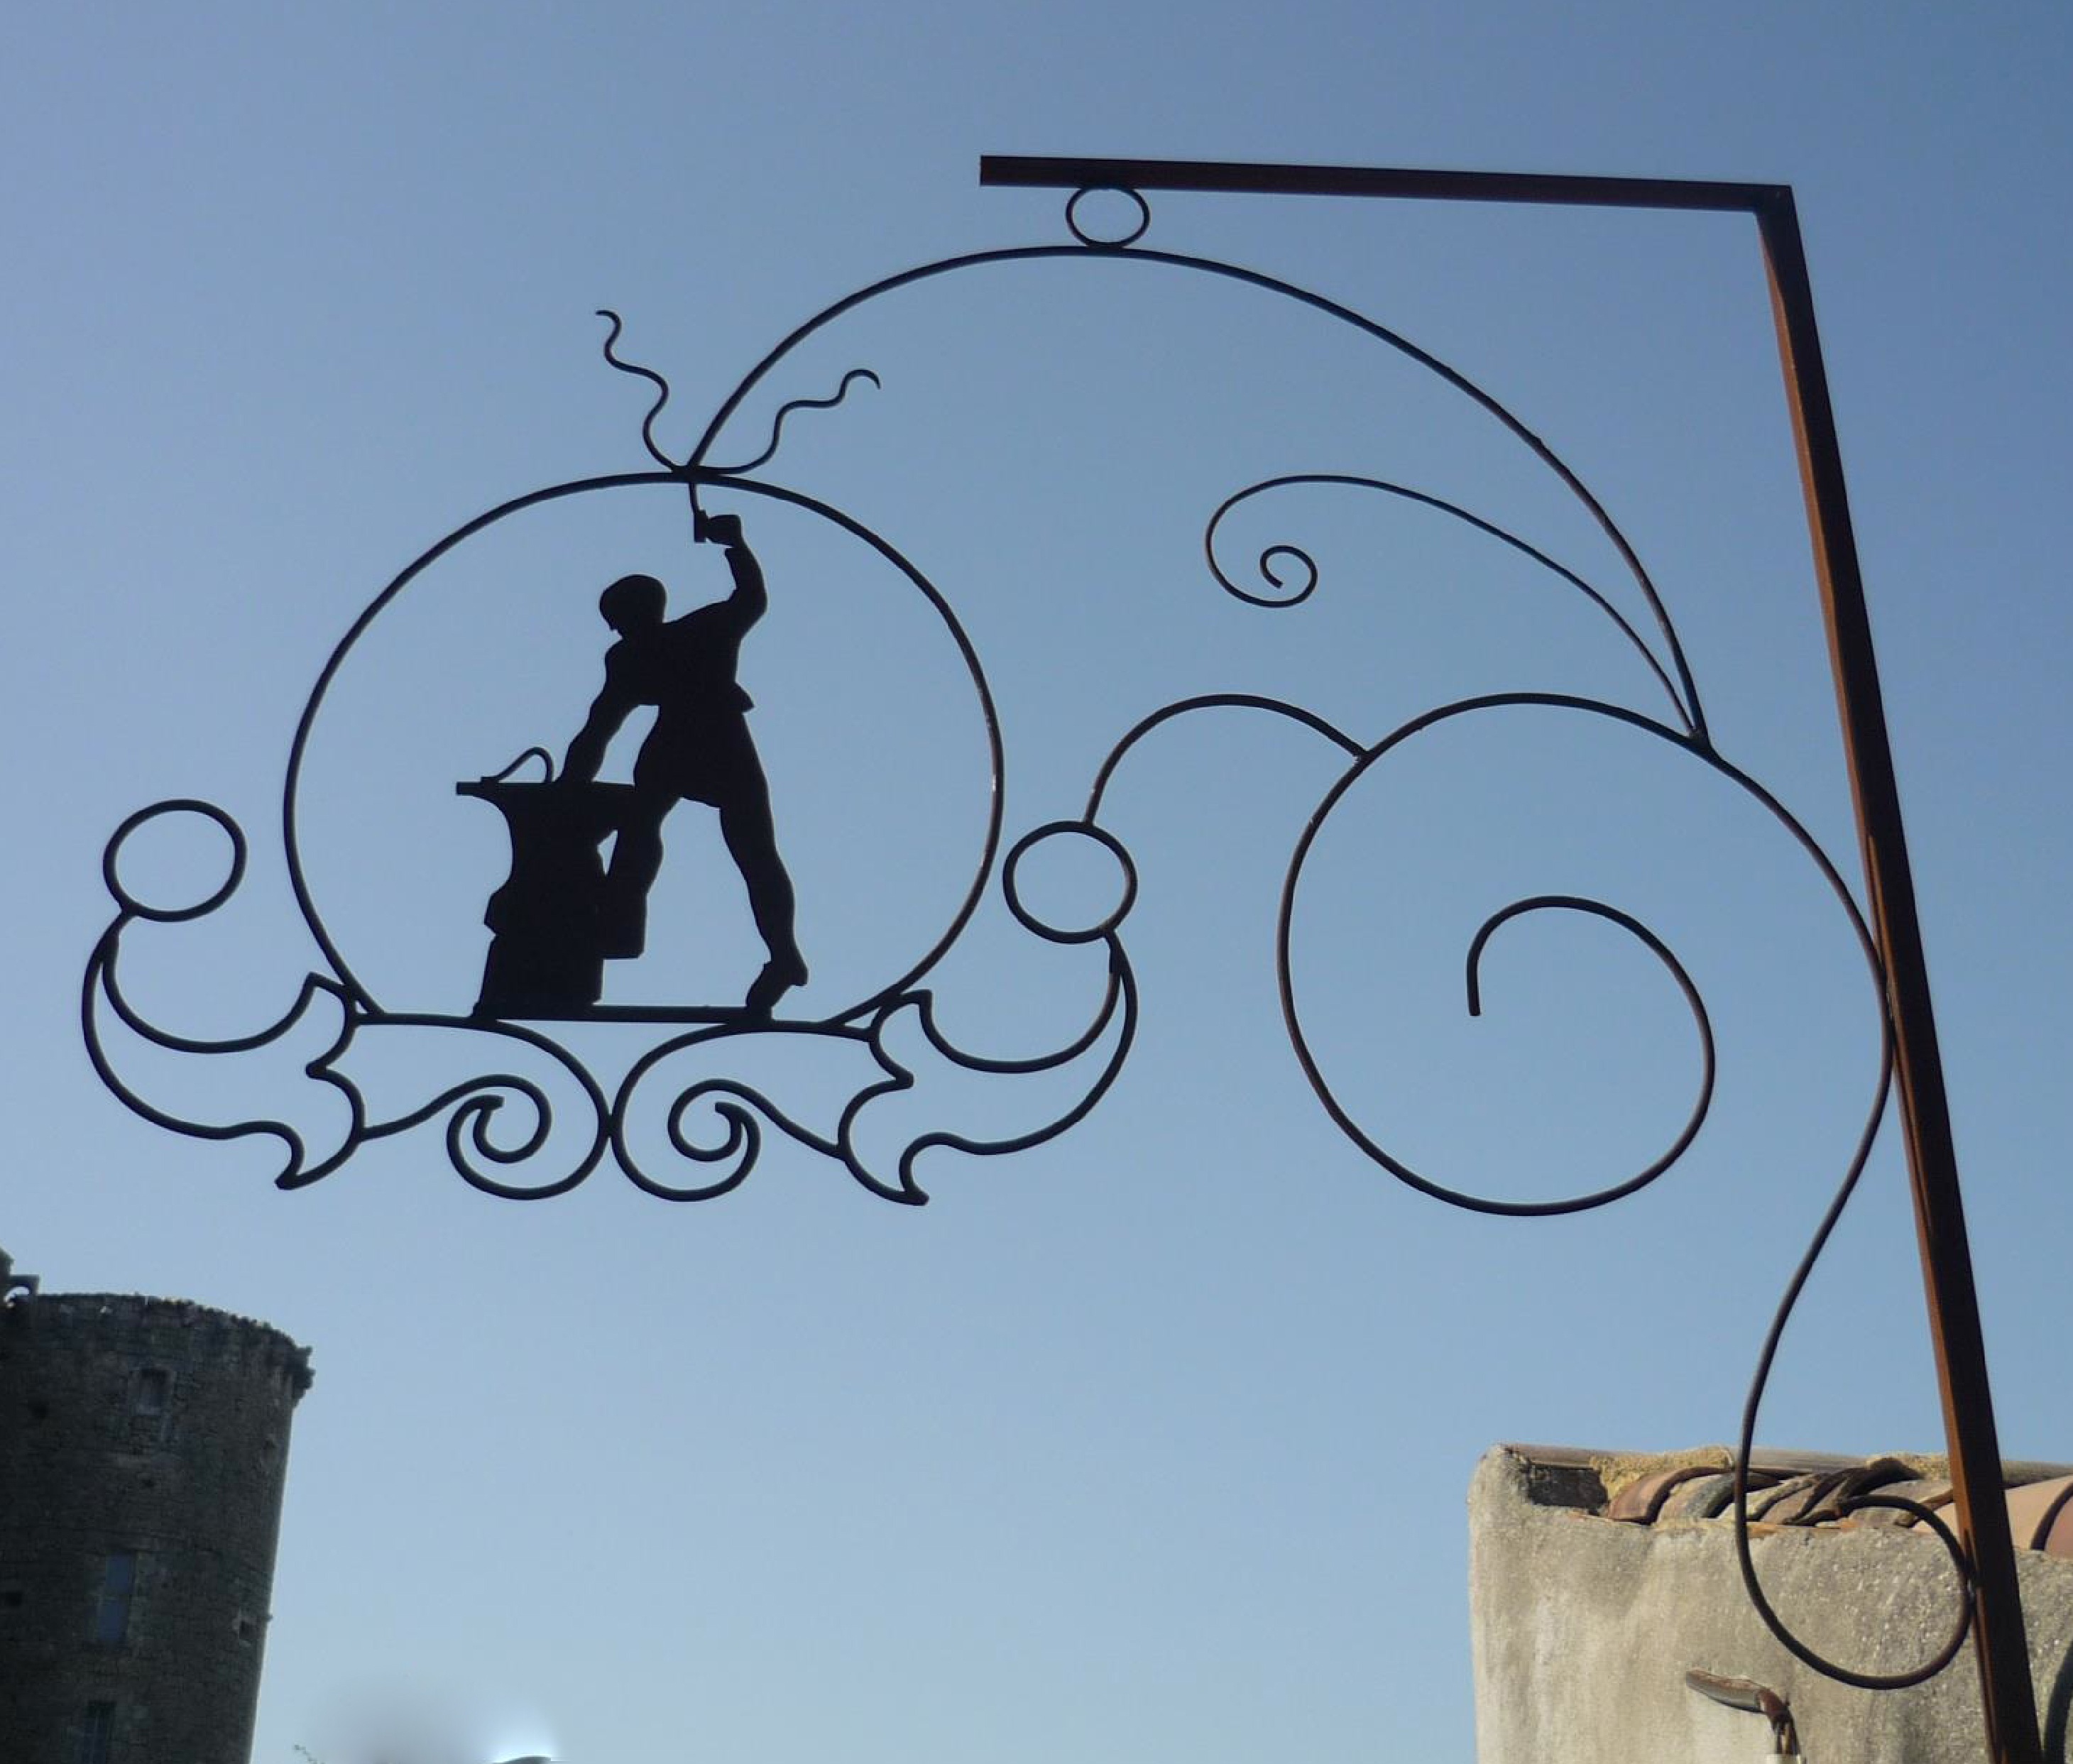
street light, lighting, sculpture, art, illustration, light fixture, iron, forge, shape